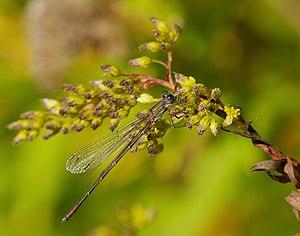
Chalcolestes viridis, le leste vert, est une espèce de petites libellules de la famille des Lestidae, originaire d'Eurasie. Il montre une couleur vert métallique et tient ses ailes écartées de l'abdomen.